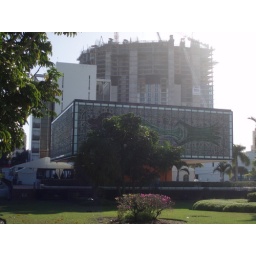
The building behind with the mosaic stained glass windows are illuminated from within at night